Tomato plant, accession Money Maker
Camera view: bottom (45 deg); turntable rotation: 120 degrees
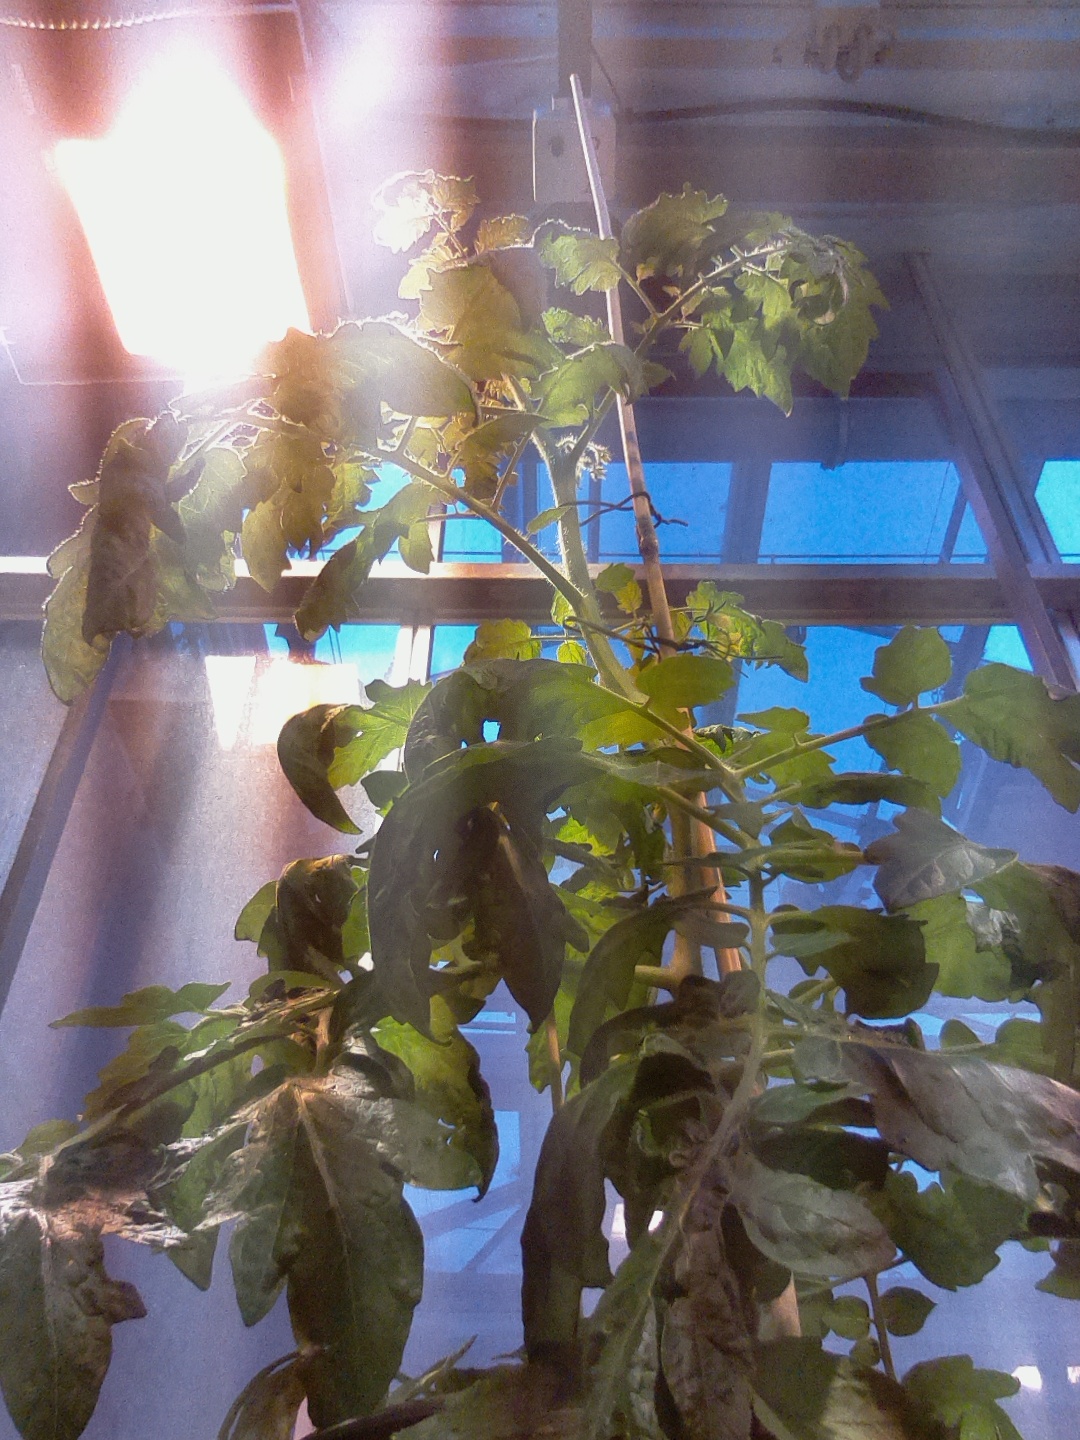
BBCH growth stage 64: 40%-50% of flowers open